Schmorsdorf lime tree

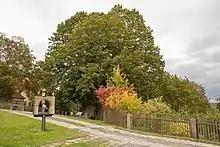
Schmorsdorf lime tree October 2021

The lime tree stands at the center of the small village of Schmorsdorf near Maxen, which was originally designed as a loosely arranged circular settlement. It is situated on a hill in the Osterzgebirge foothills, five kilometers south of Dresden's city boundaries, and rises 305 meters above sea level on a piece of grass with a slight southward slope. Adjacent to the tree, on two sides, there are benches for visitors to rest. Three sides of the Linden tree are surrounded by paths, while the fourth side is occupied by the Lindenmuseum Clara Schumann. Next to the museum are three old distance columns, known as lapidaries, and a bust of Clara Schumann created by Lungkwitz sculptor Hans Kazzer in 2008. Overhead power lines and sealed surfaces, as well as driving on the root zone, affect the location of the Linden tree.